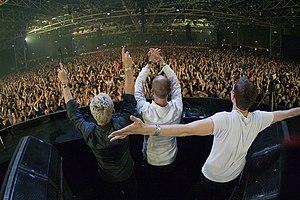
Above &amp
Above and Beyond, typographié Above & Beyond, est un groupe de trance britannique. Il est formé en 2000, composé de Jonathan Grant, plus connu sous le nom de Jono Grant, de Tony McGuinness et de Paavo Siljamäki. Ils sont propriétaires de deux labels, Anjunabeats et Anjunadeep. Ils animent une émission radio chaque vendredi soir, Group Therapy. Le trio est classé en 2014 à la vingt-cinquième place dans le DJ Mag Top 100 annuel.